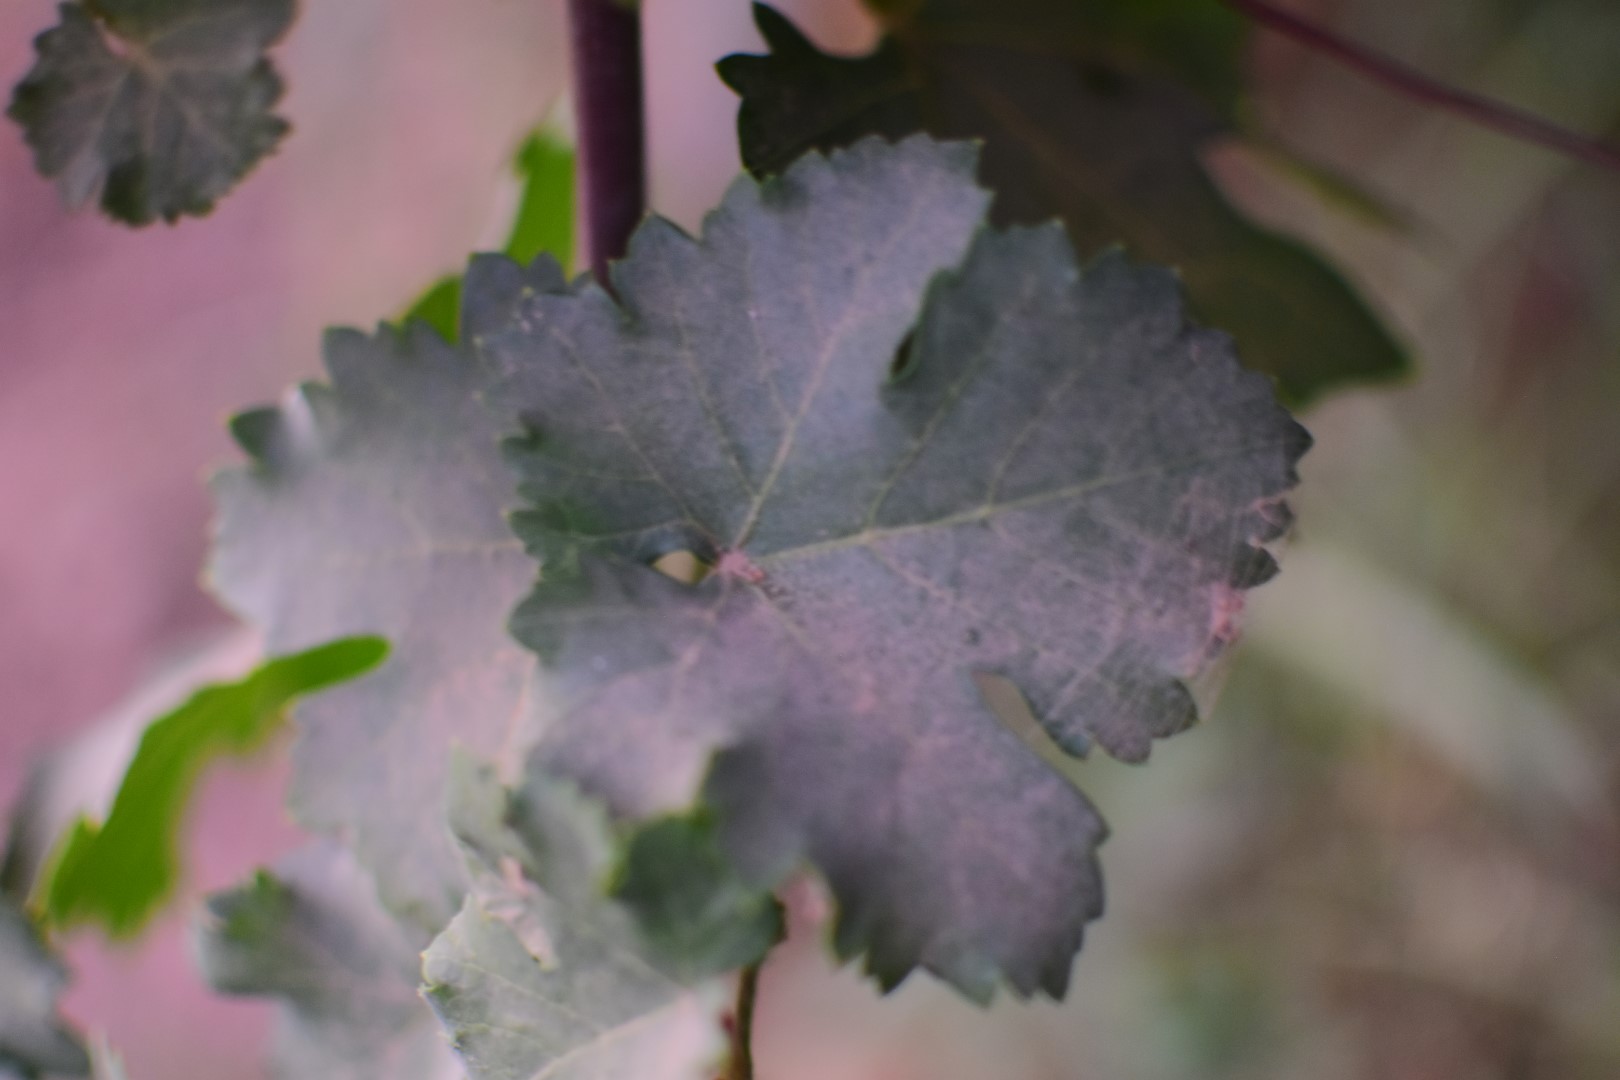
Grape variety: Aswud Balad